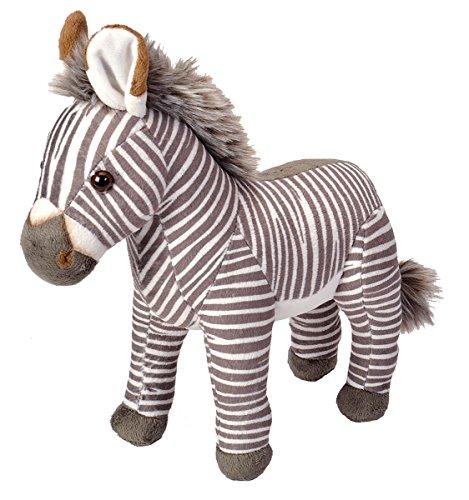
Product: Wild Republic Grãvy's 'S Zebra Stuffed Animal Plush Toy Bio-Diversity, 10"
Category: Toys & Games | Stuffed Animals & Plush Toys | Stuffed Animals & Teddy Bears
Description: Perfect for cuddling.
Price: $18.75
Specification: ProductDimensions:8x7x10inches|ItemWeight:6.7ounces|ShippingWeight:6.7ounces(Viewshippingratesandpolicies)|ASIN:B0189KQIPI|Itemmodelnumber:18264|Manufacturerrecommendedage:0monthsandup